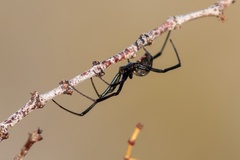
Species: Lactrodectus_hesperus